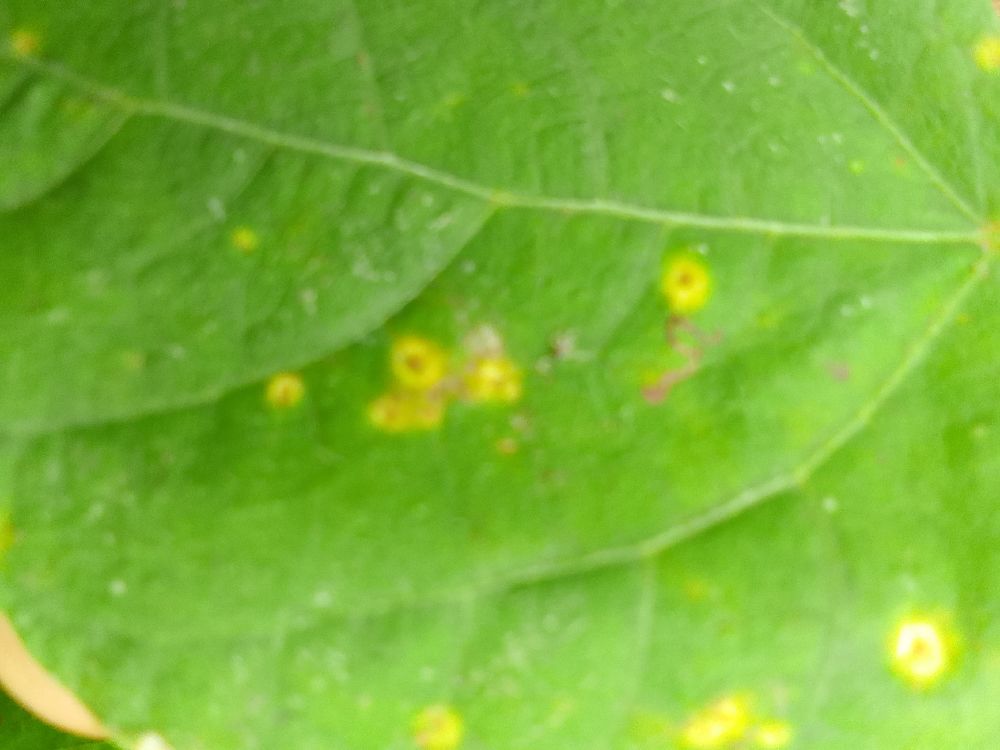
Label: rust